Sam Kerr

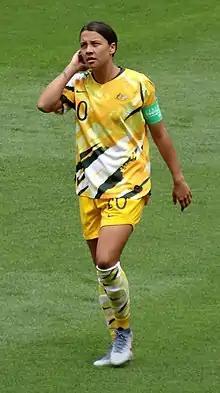
Kerr at the 2019 FIFA Women's World Cup

Samantha May Kerr (born 10 September 1993) is an Australian professional soccer player who plays as a striker for Women's Super League club Chelsea, and the Australia women's national team, which she has captained since 2019. Known for her speed, skill, and tenacity, Kerr is widely considered one of the best strikers in the world, and one of Australia's greatest athletes.